Campus of Virginia Tech

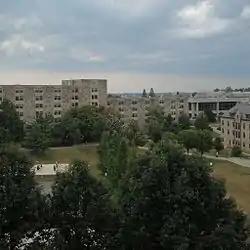
Pritchard Hall seen from O'Shaughnessy Hall

The twelve-storey Slusher Tower built in 1972 is the tallest building in Blacksburg. Slusher Tower, including a three-story annex, Slusher Wing, was originally an all male dorm is a co-ed residence hall, that houses 630 students and is home to the WING and MOSAIC theme housing programs. In 1997, Melinda Marie Somers, 18, a sophomore, died after accidentally falling through an open window on the 8th floor of Slusher Tower, prompting the university to install horizontal bars across windows in the building.